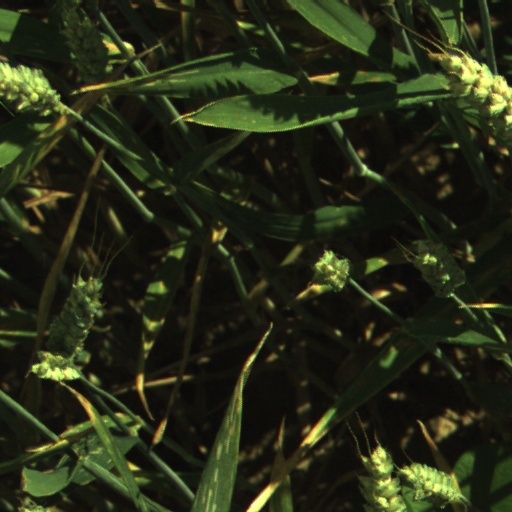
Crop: wheat